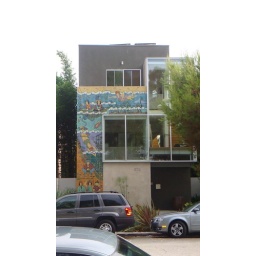
cool house in venice beach